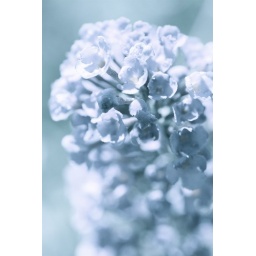
butterflies hangin' out in the sun on a huge purple butterfly bush